The Style Council

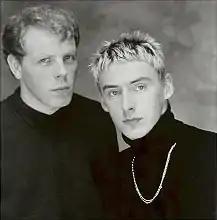
The Style Council in 1988, left to right: Mick Talbot (keyboards) and Paul Weller (vocals)

The Style Council were an English pop band formed in Woking in 1982 by Paul Weller, the former lead vocalist, principal songwriter and guitarist with the rock band the Jam, and keyboardist Mick Talbot. Weller started the project to escape the restrictions of the Jam, and to explore a more arty, European, jazzier direction, which encompassed pop, hip hop, and soul.